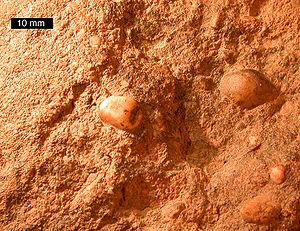
Les vieux grès rouges forment une unité lithostratigraphique du Royaume-Uni ayant le statut de supergroupe. Elle date principalement du Dévonien. Elle est nommée ainsi pour la distinguer de la formation géologique plus récente des nouveaux grès rouges.